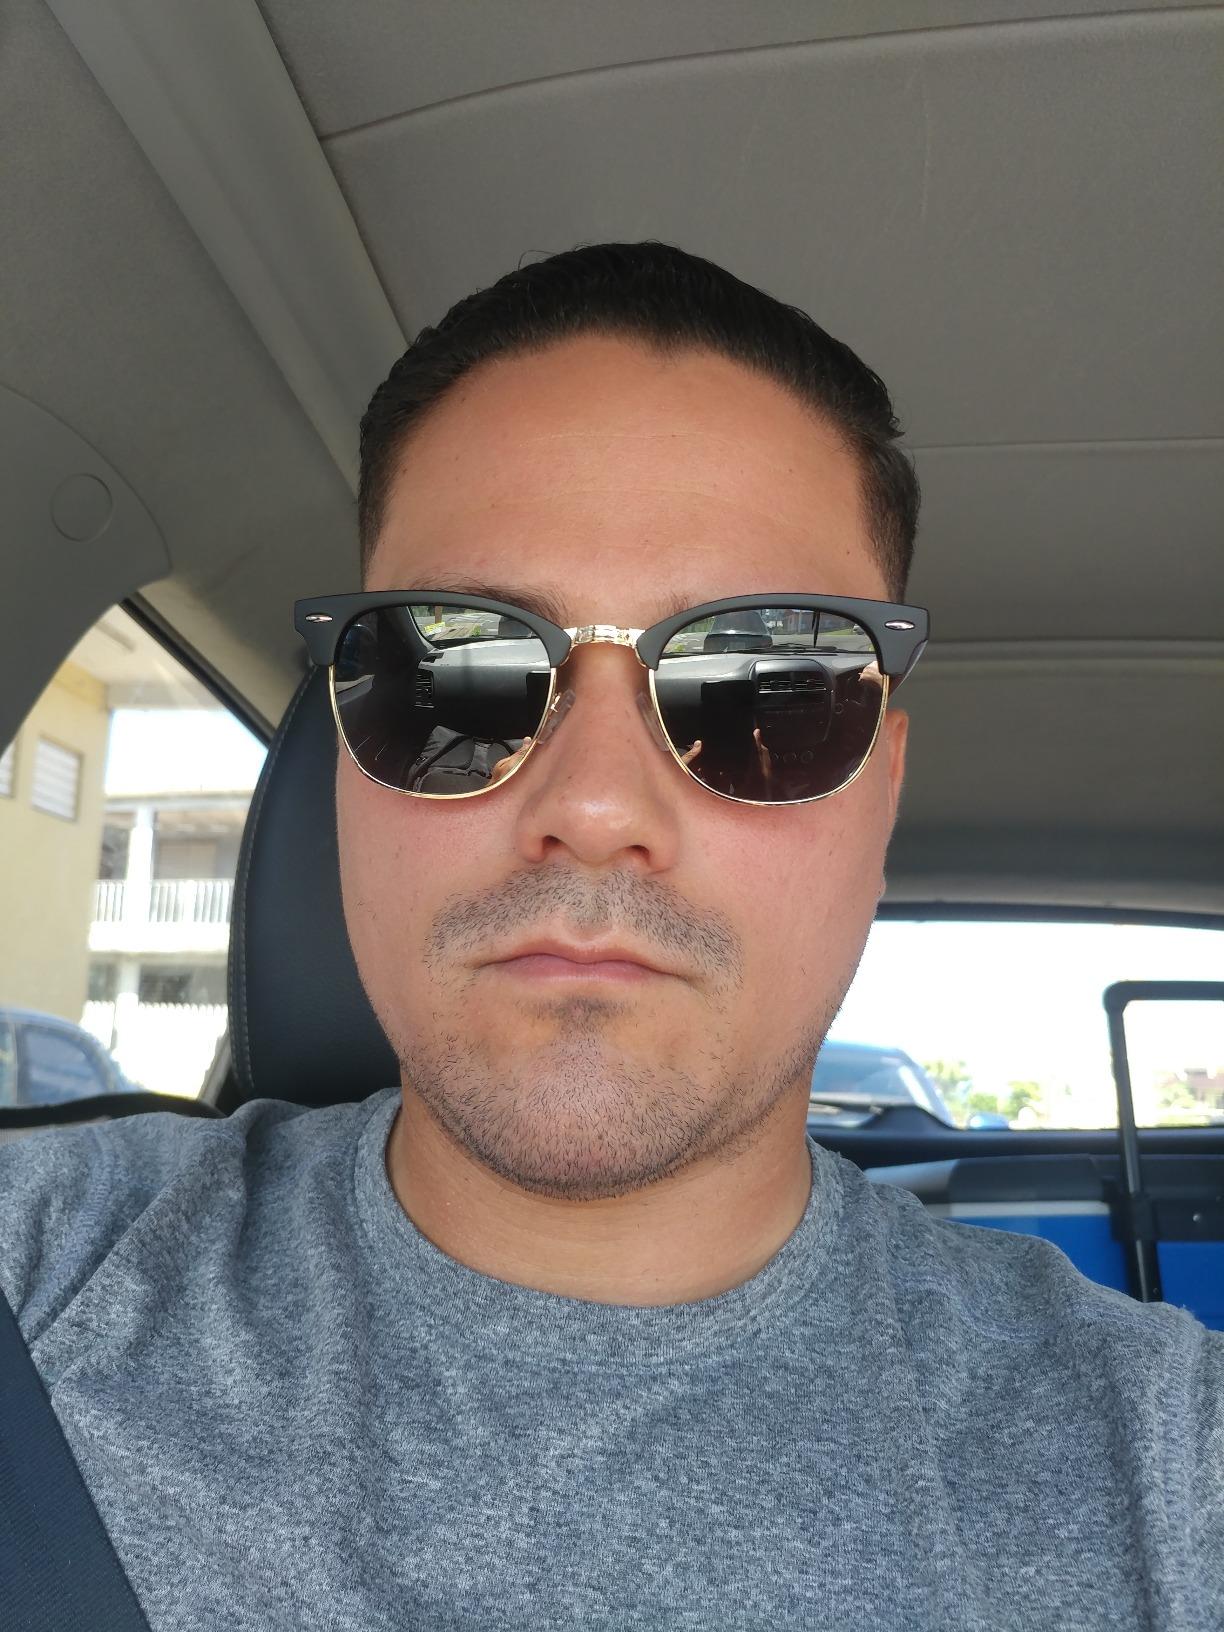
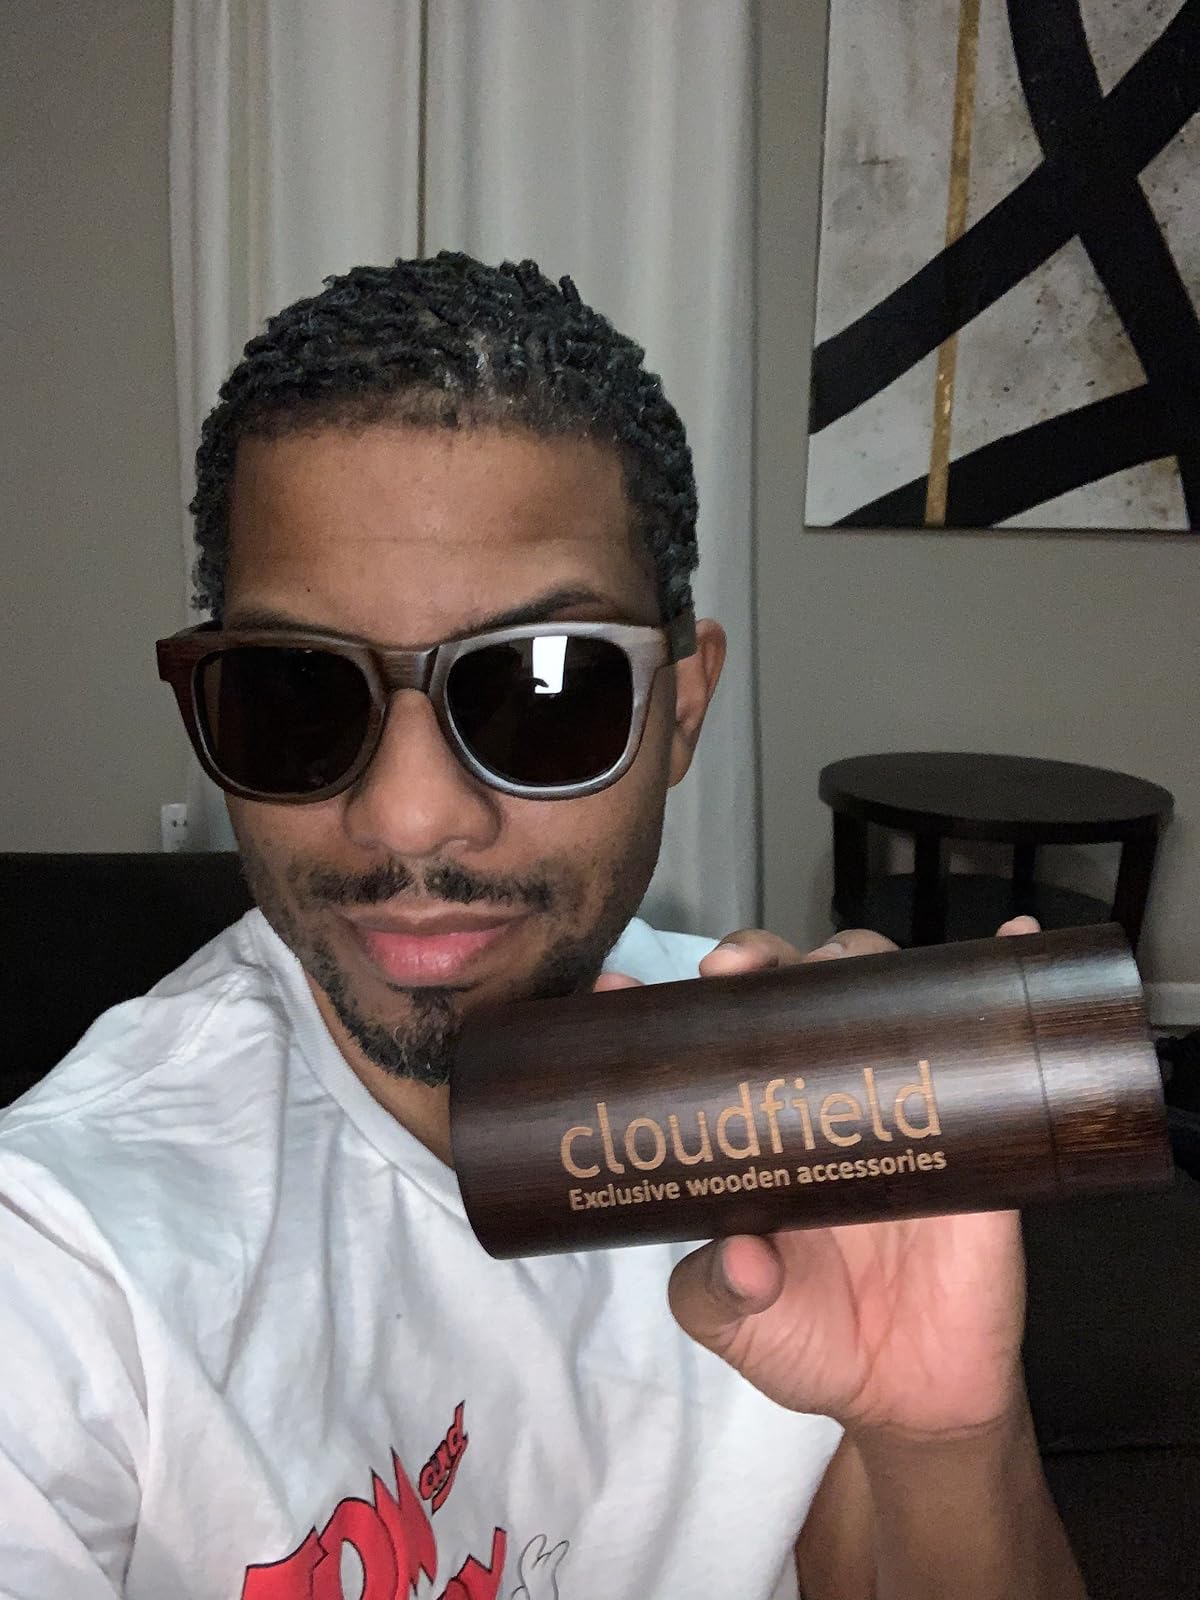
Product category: accessories_sunglasses
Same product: no